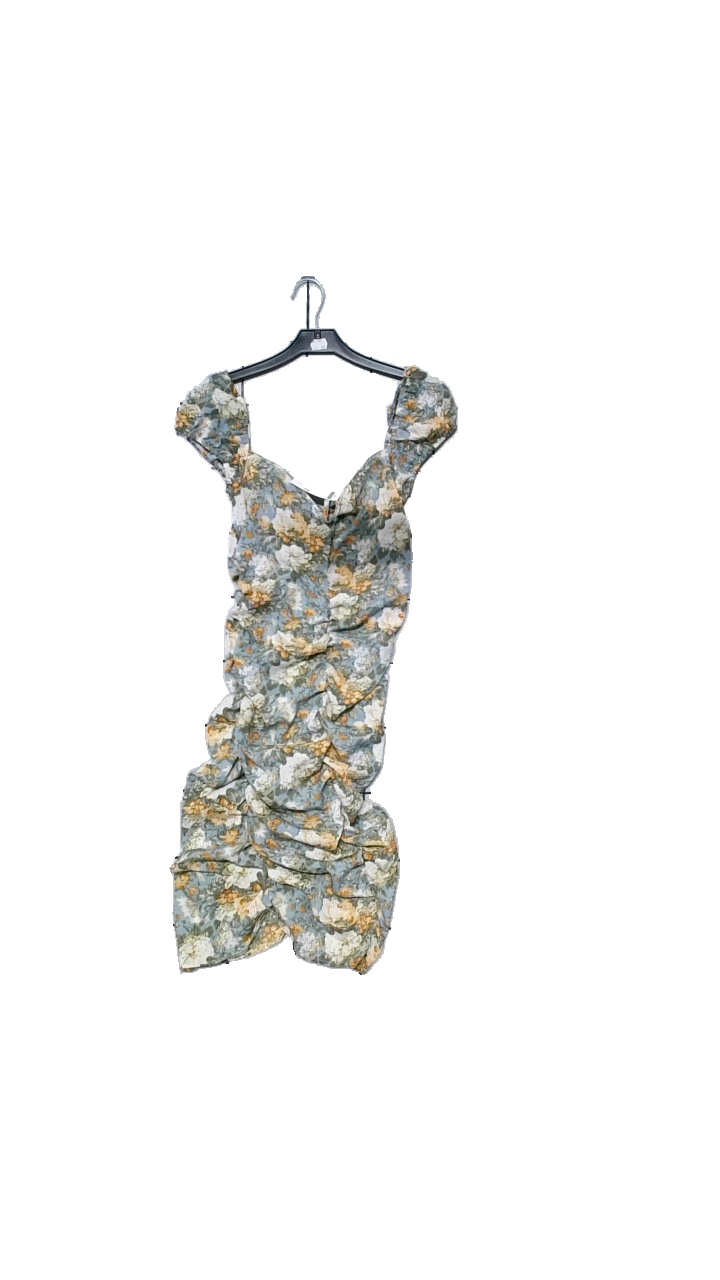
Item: Dress (Ladies)
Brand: Shein
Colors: Green, Grey, Orange, Multicolor
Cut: Tight, Loose
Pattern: Floral print
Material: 100% polyester
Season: Summer
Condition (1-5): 5
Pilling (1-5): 5
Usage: Reuse
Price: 50-100